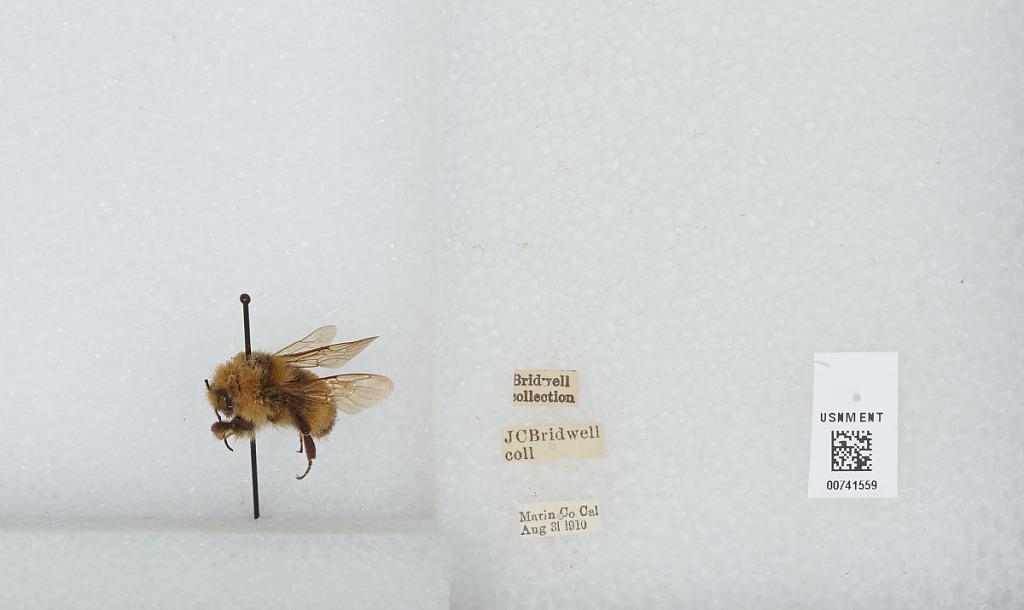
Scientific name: Bombus (Bombus) occidentalis Greene
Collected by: J. Bridwell
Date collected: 1910-8-31
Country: United States
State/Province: California
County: Marin
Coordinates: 38.03, -122.73